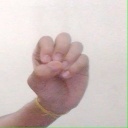
अक्षर: उ